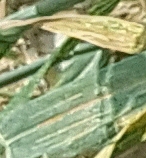
Label: Wheat___Yellow_Rust